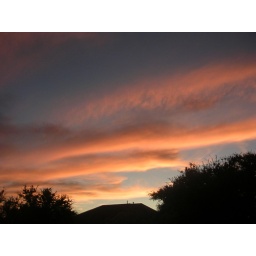
Sun setting in the sky above our house on luminary night.